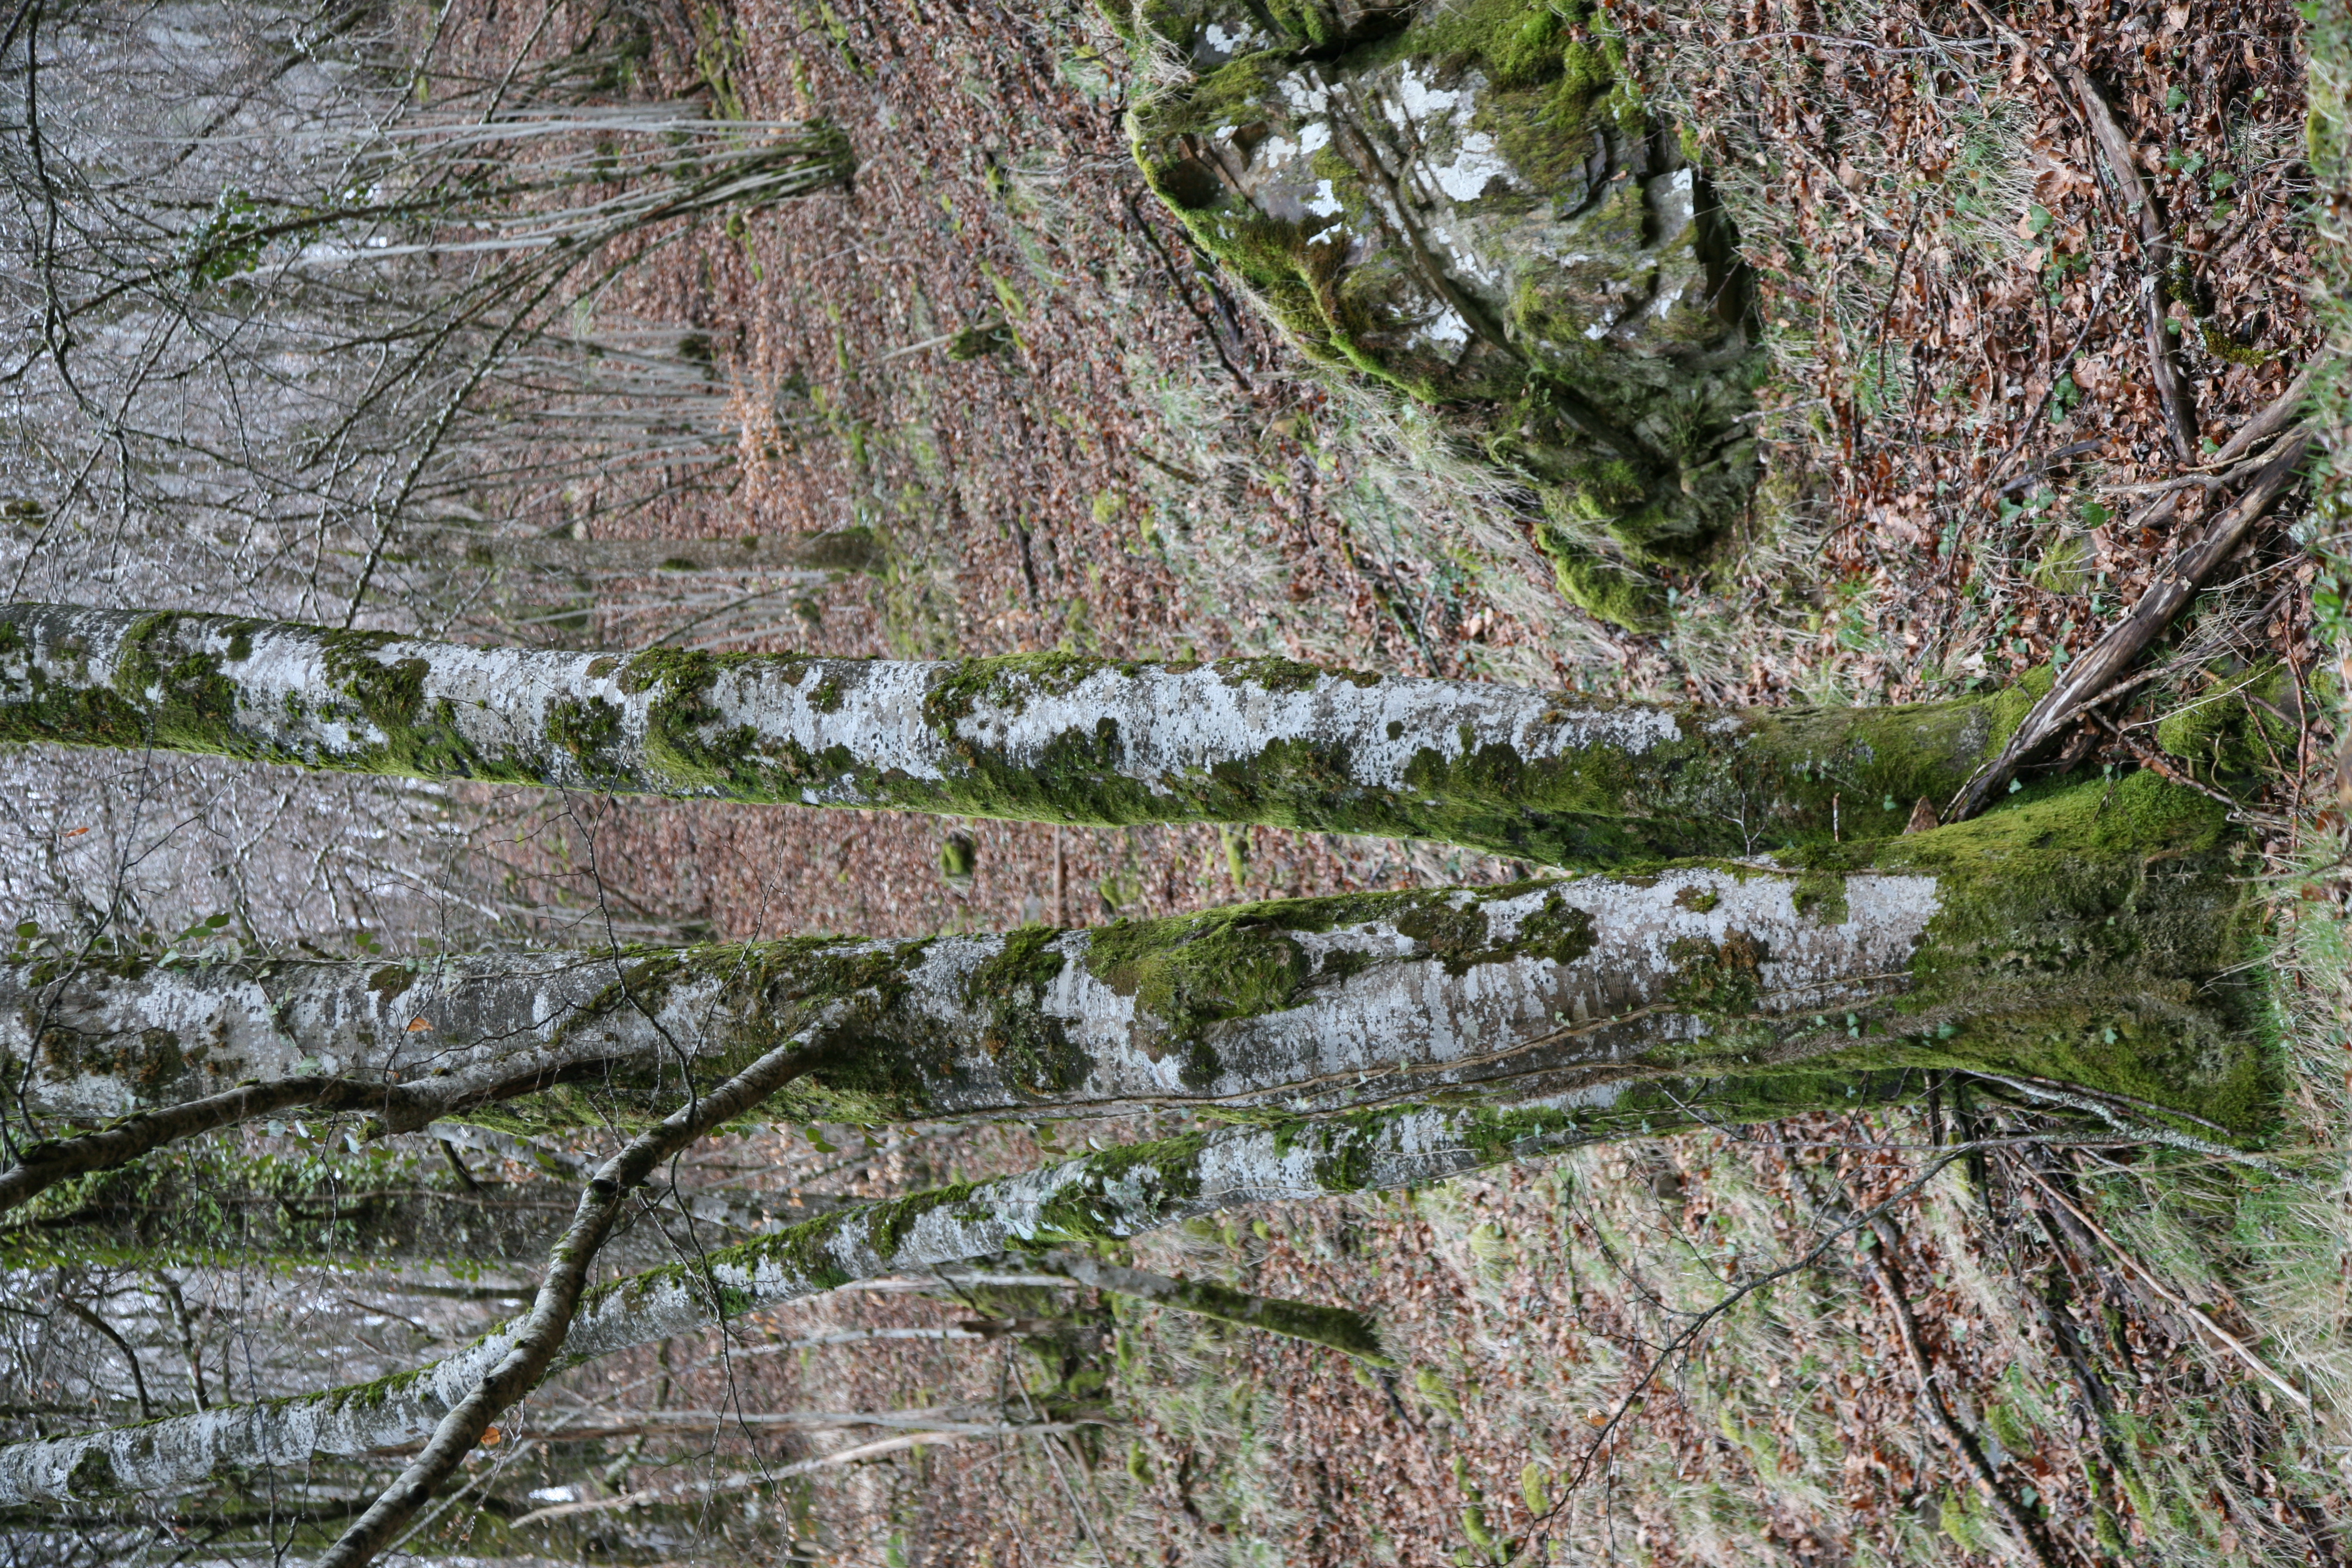
tree, forest, branch, plant, leaf, flower, trunk, france, birch, auvergne, hiver, spruce, shrub, deciduous, arbre, grove, woodland, habitat, foret, ecosystem, cantal, flowering plant, old growth forest, natural environment, woody plant, temperate broadleaf and mixed forest, temperate coniferous forest, land plant